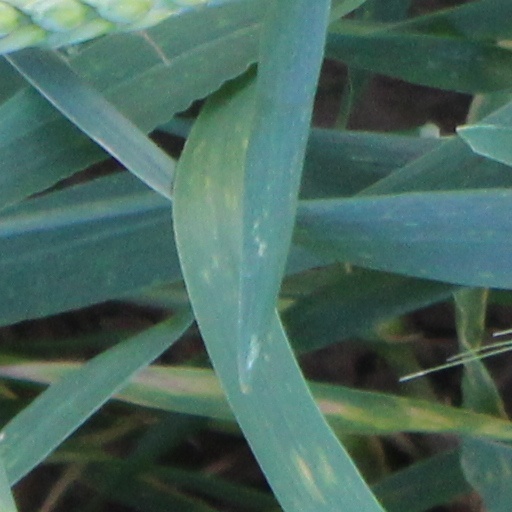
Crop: wheat